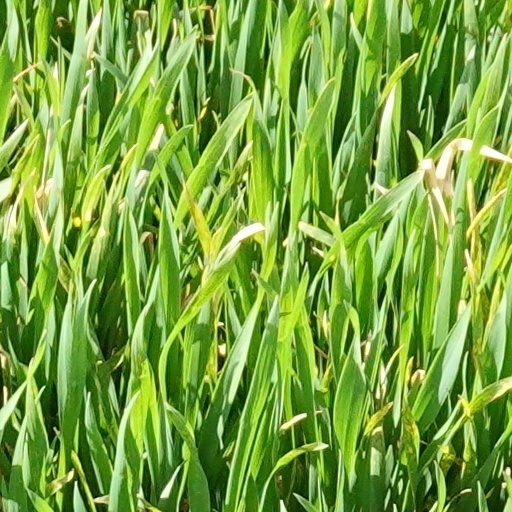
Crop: wheat